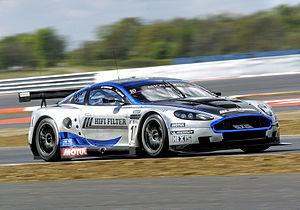
Aston martin DB9 GT1world 2010 Silverstone Jonathan Hirschi
Jonathan Hirschi est un pilote automobile suisse, né le 2 février 1986 à Saint-Imier.